Willys M38A1

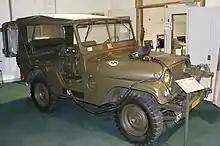
The Dutch used this M38A1 with generator and mobile welder

Just one unit is assumed to have been built, originally fitted with a Harger & Valentine field arc-welding system, powered by a power take-off driven generator.